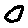
Label: 0